Pierre Monteux

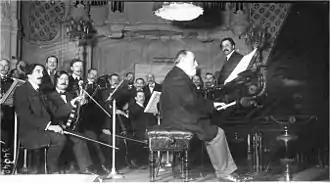
Saint-Saëns at the keyboard, with Monteux (right) on the rostrum, 1913

At the age of fifteen, while continuing his violin studies, Monteux took up the viola. He studied privately with Benjamin Godard, with whom he performed in the premiere of Saint-Saëns's Septet, with the composer at the keyboard. Monteux joined the Geloso Quartet as violist; he played many concerts with them, including a performance of Fauré's Second Piano Quartet with the composer at the piano. On another occasion he was the violist in a private performance of a Brahms quartet given before the composer in Vienna. Monteux recalled Brahms's remark, "It takes the French to play my music properly. The Germans all play it much too heavily." Monteux remained a member of the Geloso Quartet until 1911. With Johannes Wolff and Joseph Hollman he also played chamber music for Grieg. Years later, in his seventies, Monteux deputised with the Budapest Quartet without rehearsal or score; asked by Erik Smith if he could write out the parts of the seventeen Beethoven quartets, he replied, "You know, I cannot forget them."